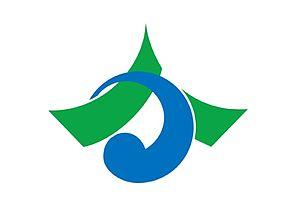
Kahoku est une ville située dans la préfecture d'Ishikawa, au Japon.